Jim DeMint

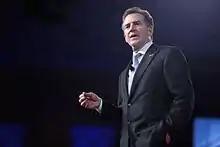
DeMint speaking at Conservative Political Action Conference in 2017

DeMint is a member of the Republican Party and is aligned with the Tea Party movement. In 2011, DeMint was identified by "Salon" as one of the most conservative members of the Senate.